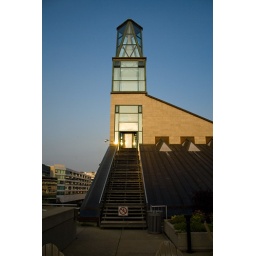
A tower on the roof of the Musee de la Civilisation, in Vieux Quebec.